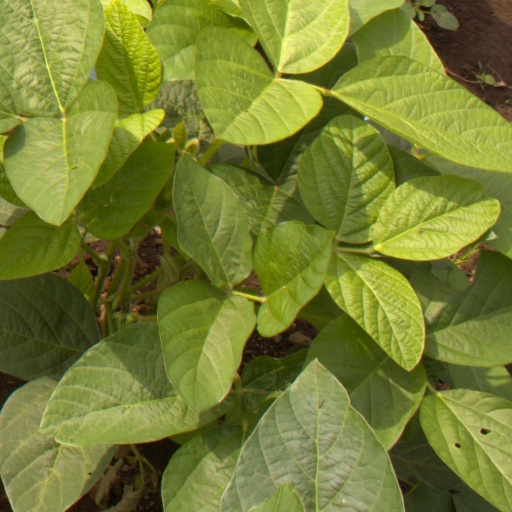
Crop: soybean